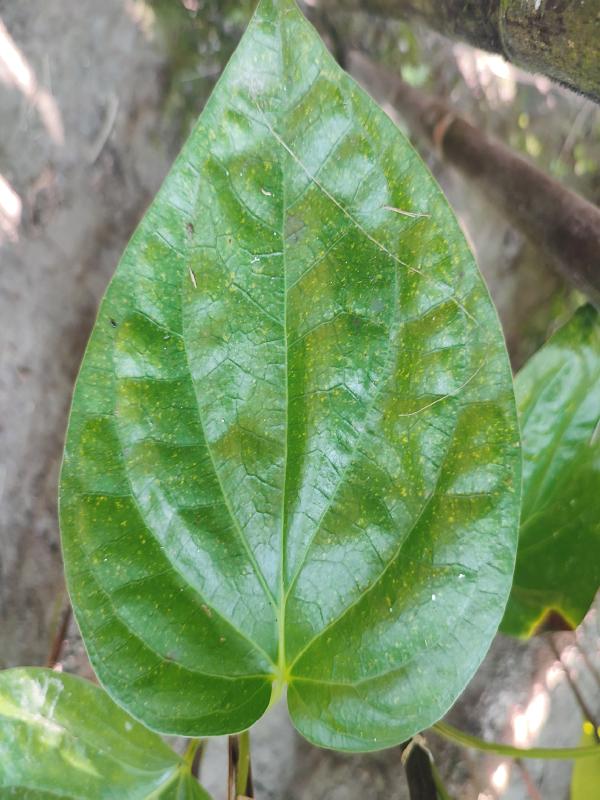
Label: Healthy_Leaf